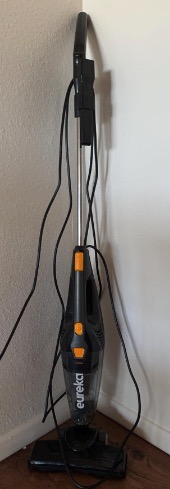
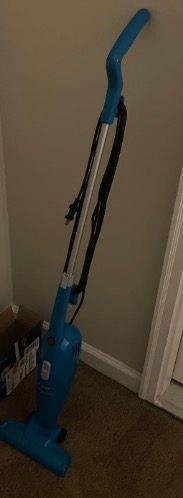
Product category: items_vacuum
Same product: no